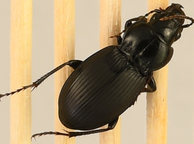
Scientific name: Cyclotrachelus torvus
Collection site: Northern Great Plains Research Laboratory NEON (NOGP), plot NOGP_007